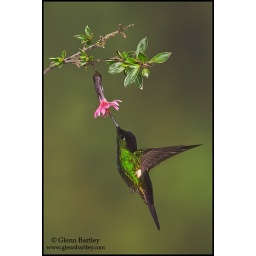
Buff-winged Starfrontlet (Coeligena lutetiae) flying and feeding at a flower at the Yanacocha reserve near Quito, Ecuador.